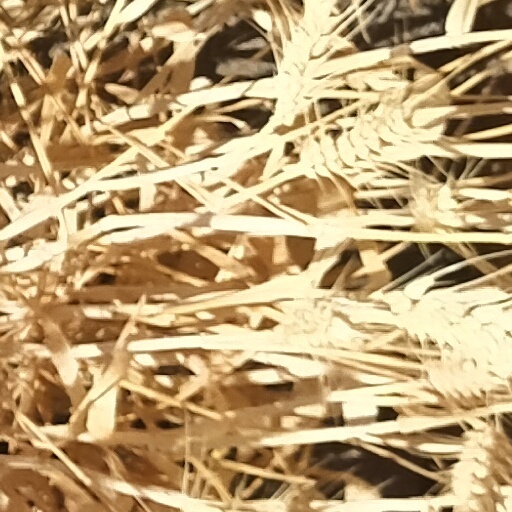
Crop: wheat